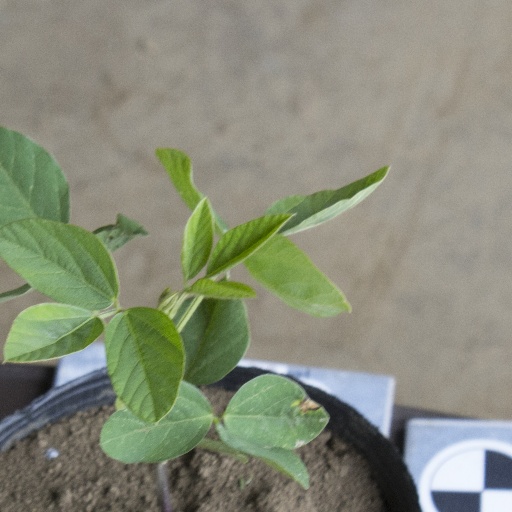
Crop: soybean